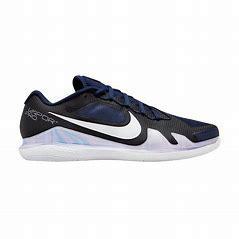
Brand: Nike
Model: Court Zoom Pro